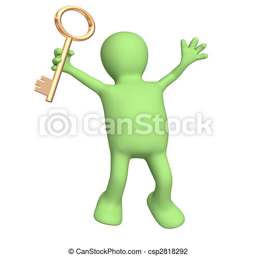
clip art of puppet holding in hand a gold key puppet